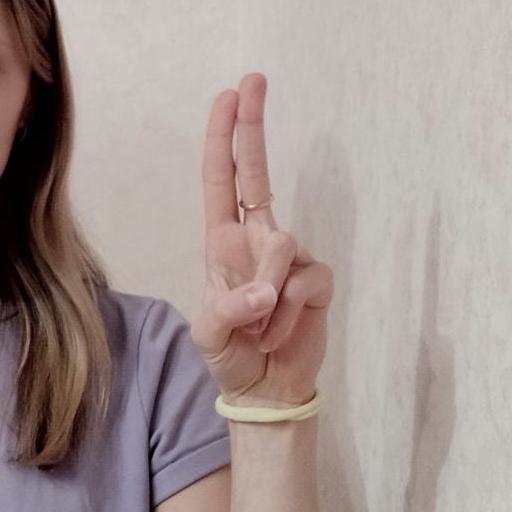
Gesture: two_up